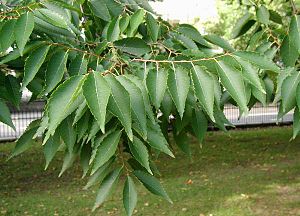
Zelkova
Japansk Zelkova er ikke helt hårdfør i Danmark.